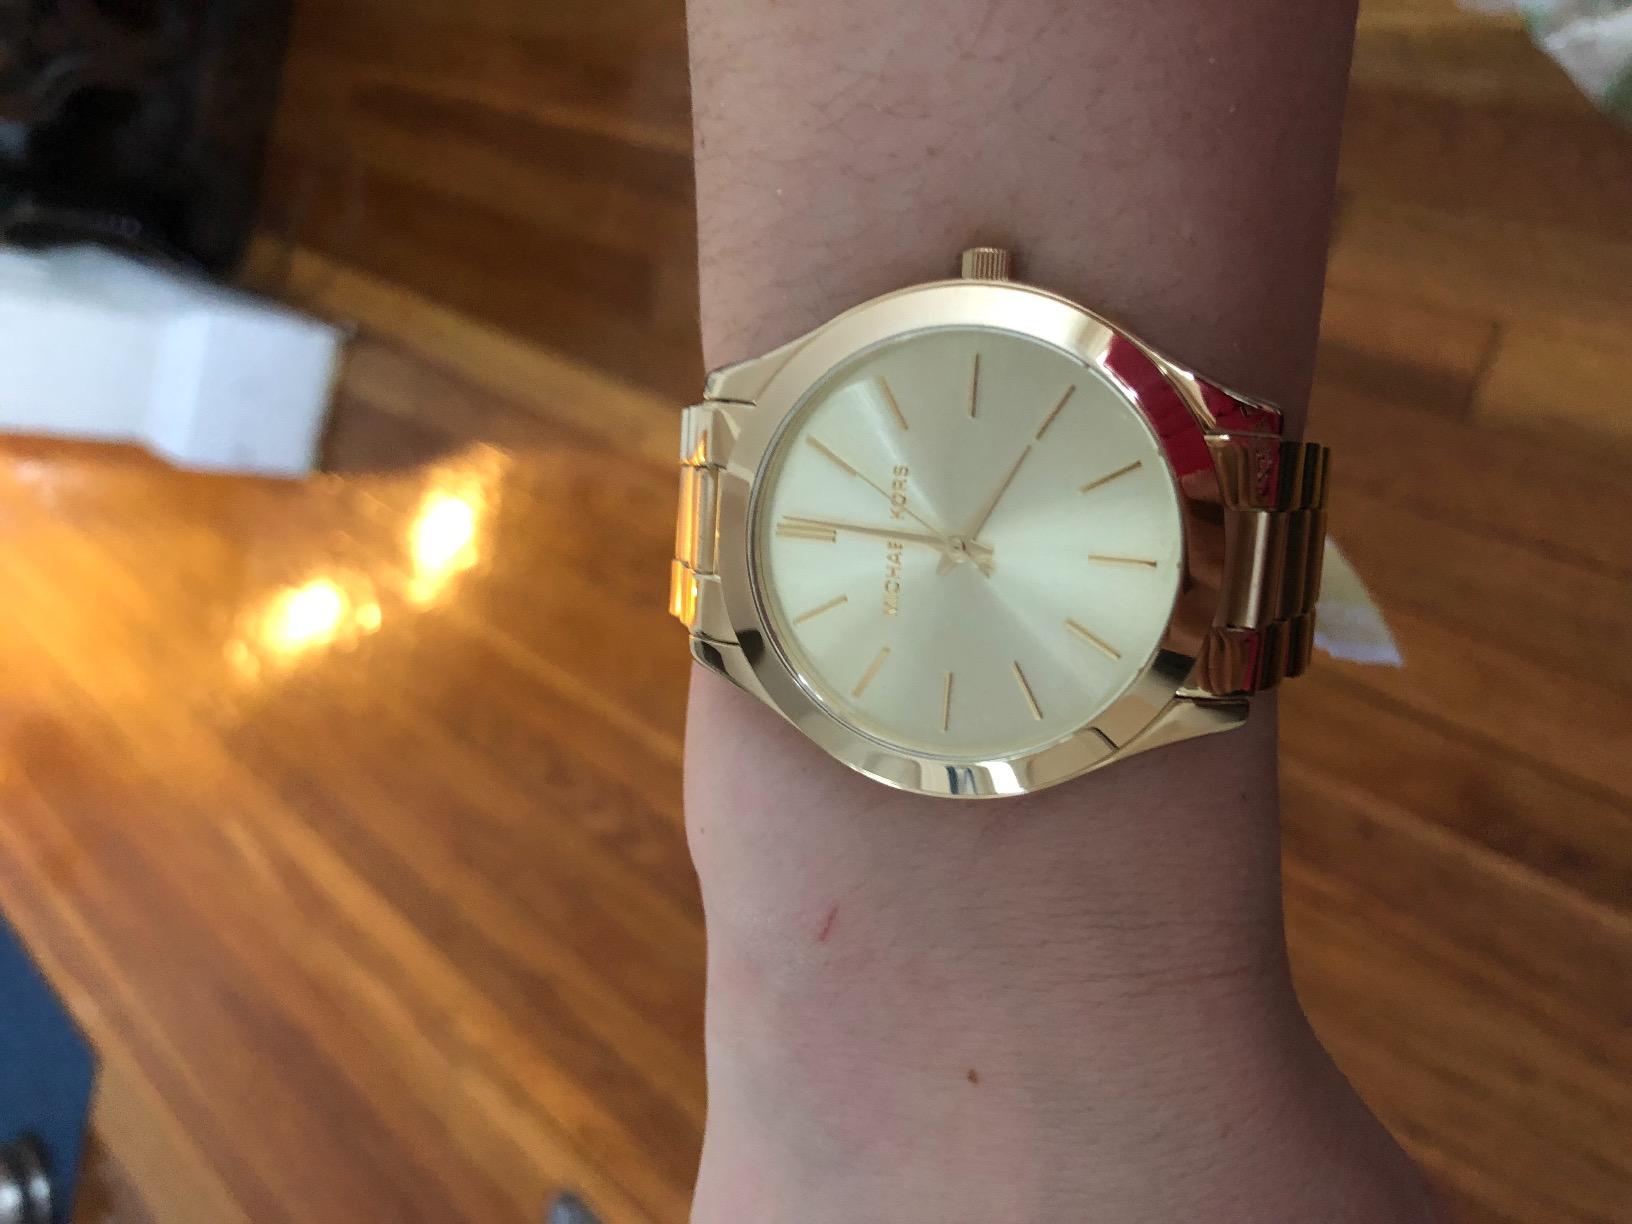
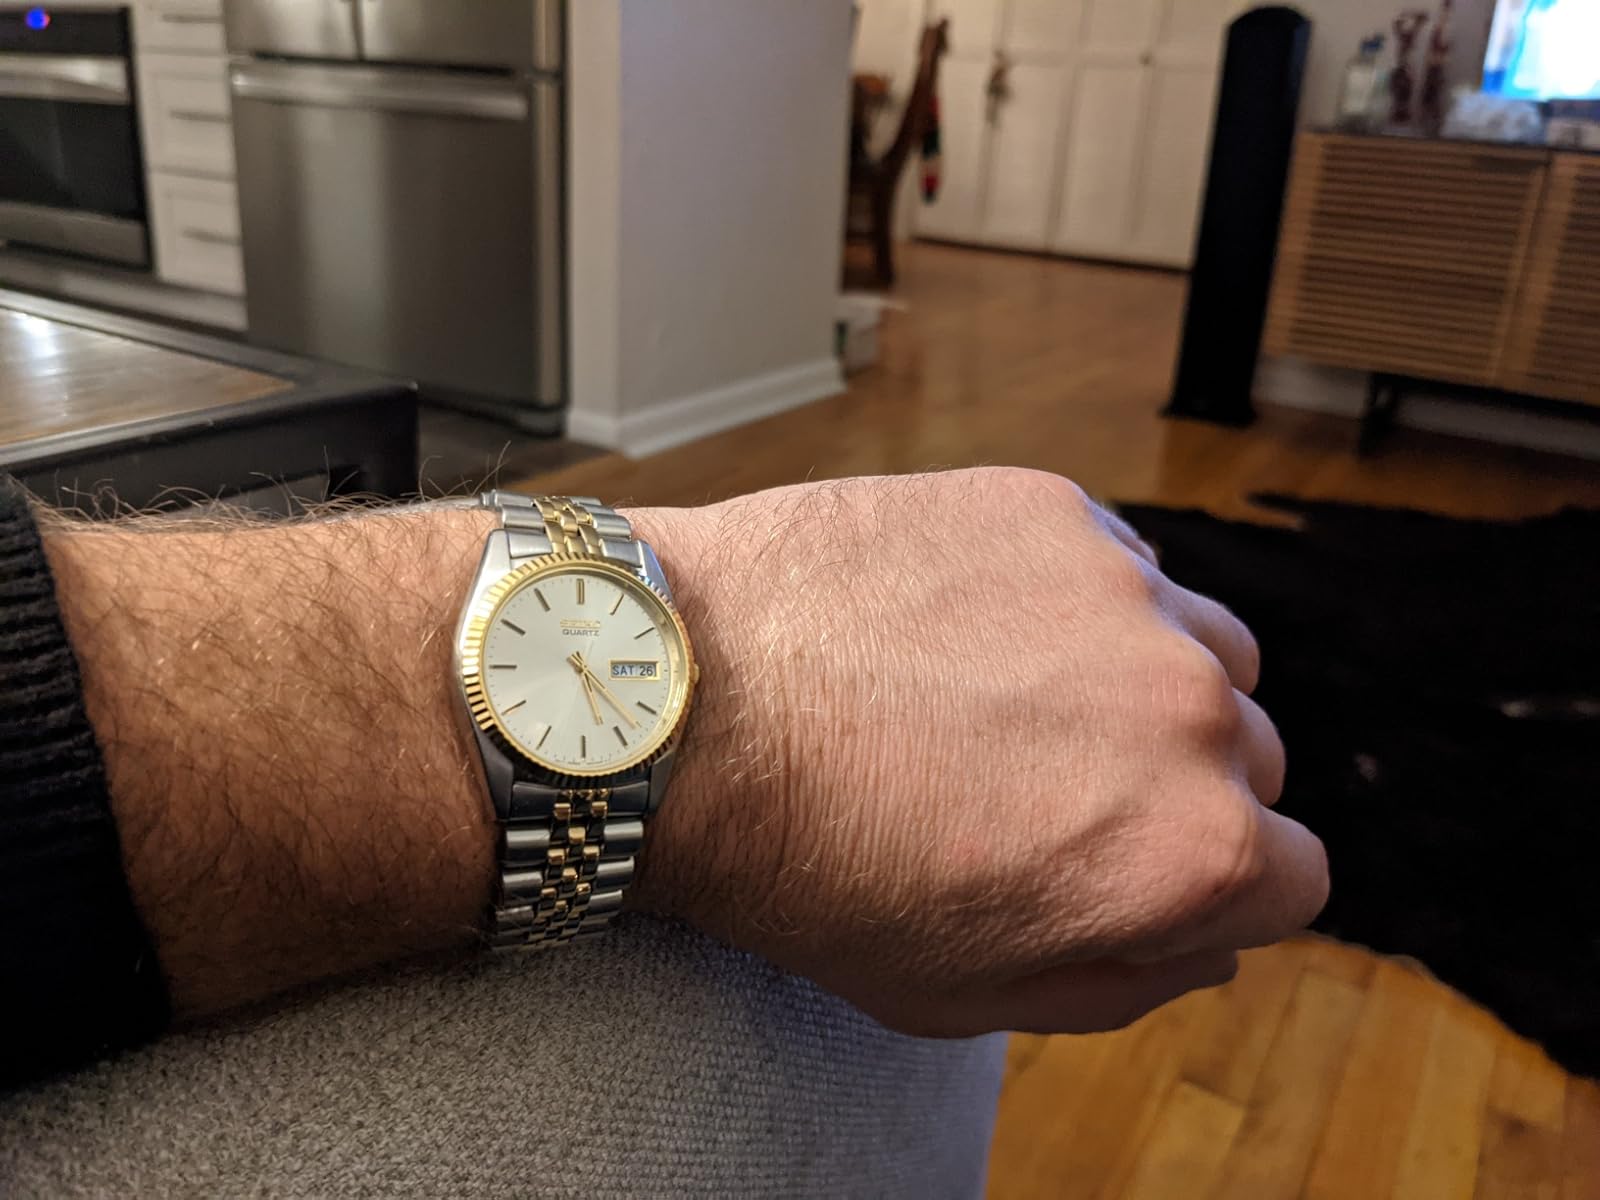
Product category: accessories_watch
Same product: no